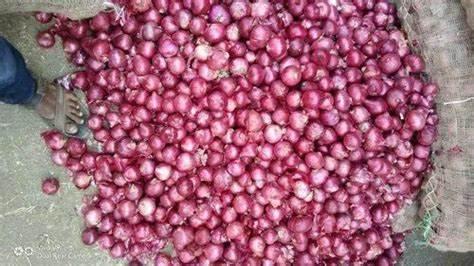
Shamba la vitunguu jekundu limeenea kwenye eneo kubwa likiwa tayari kuvunwa na tayari limevunwa. Vitunguu vimejikusanya kwa wingi na mguu wa mtu unaonekana ukisimama pembeni.